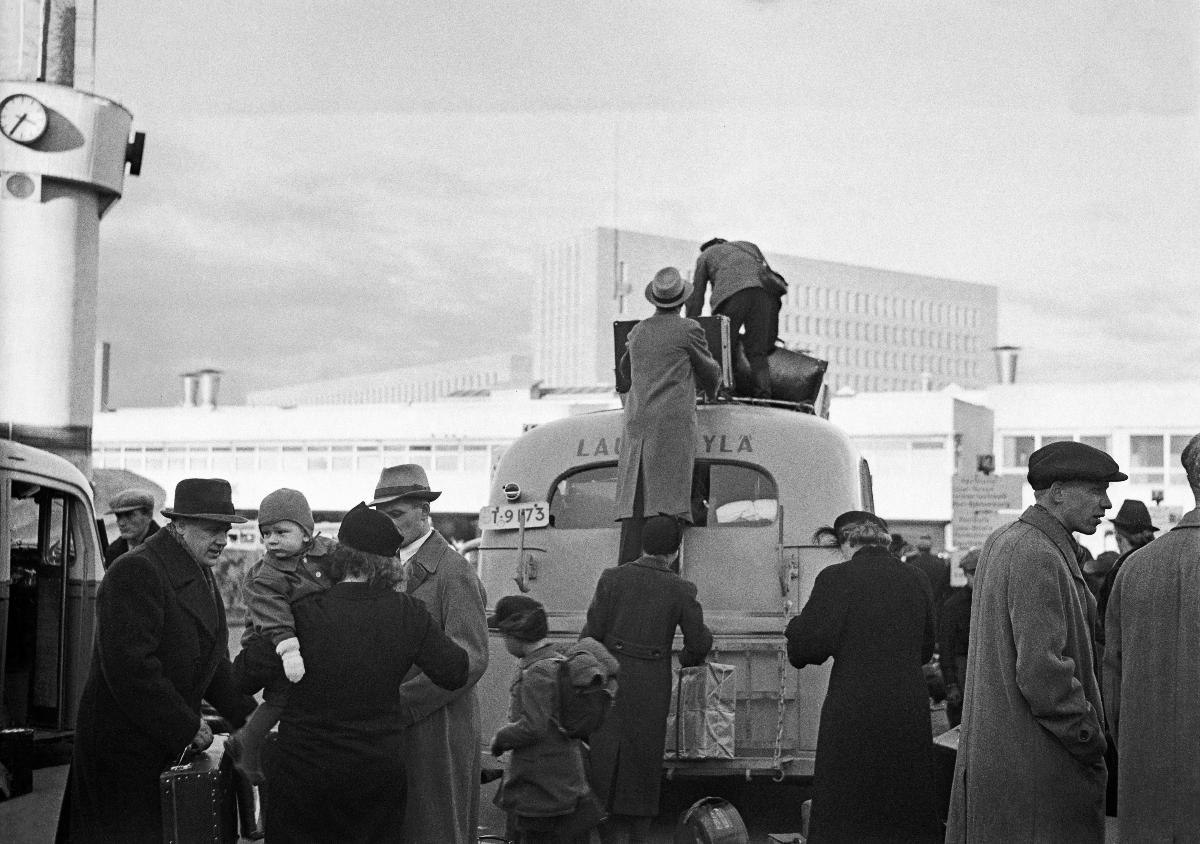
Vapaaehtoinen evakuointi
Frivillig evakuering; Voluntary evacuation
sisällön kuvaus: Vapaaehtoinen evakuointi 1939: Ihmisiä Helsingin linja-autoasemalla 12.10.1939. content description: Voluntary evacuation 1939: People on Helsinki bus station 12.10.1939. innehållsbeskrivning: Frivillig evakuering 1939:  Människor på Helsingfors busstation 12.10.1939.
Kuvaaja: Sundström, Hugo, kuvaaja
Vuosi: 1939
Paikka: Suomi, Uusimaa, Helsinki
Aiheet: HBL; kotirintama; suojautuminen (itsenäinen toiminta); evakuointi; matkustaminen; linja-autoasemat; home front; protecting oneself; evacuation; travel; defence; voluntary evacuation; people; protection; bus stations; hemmafront; skydda sig; evakuering; resande; försvar; hemfronten; frivillig evakuering; människor; resor; skyddsåtgärder; busstationer